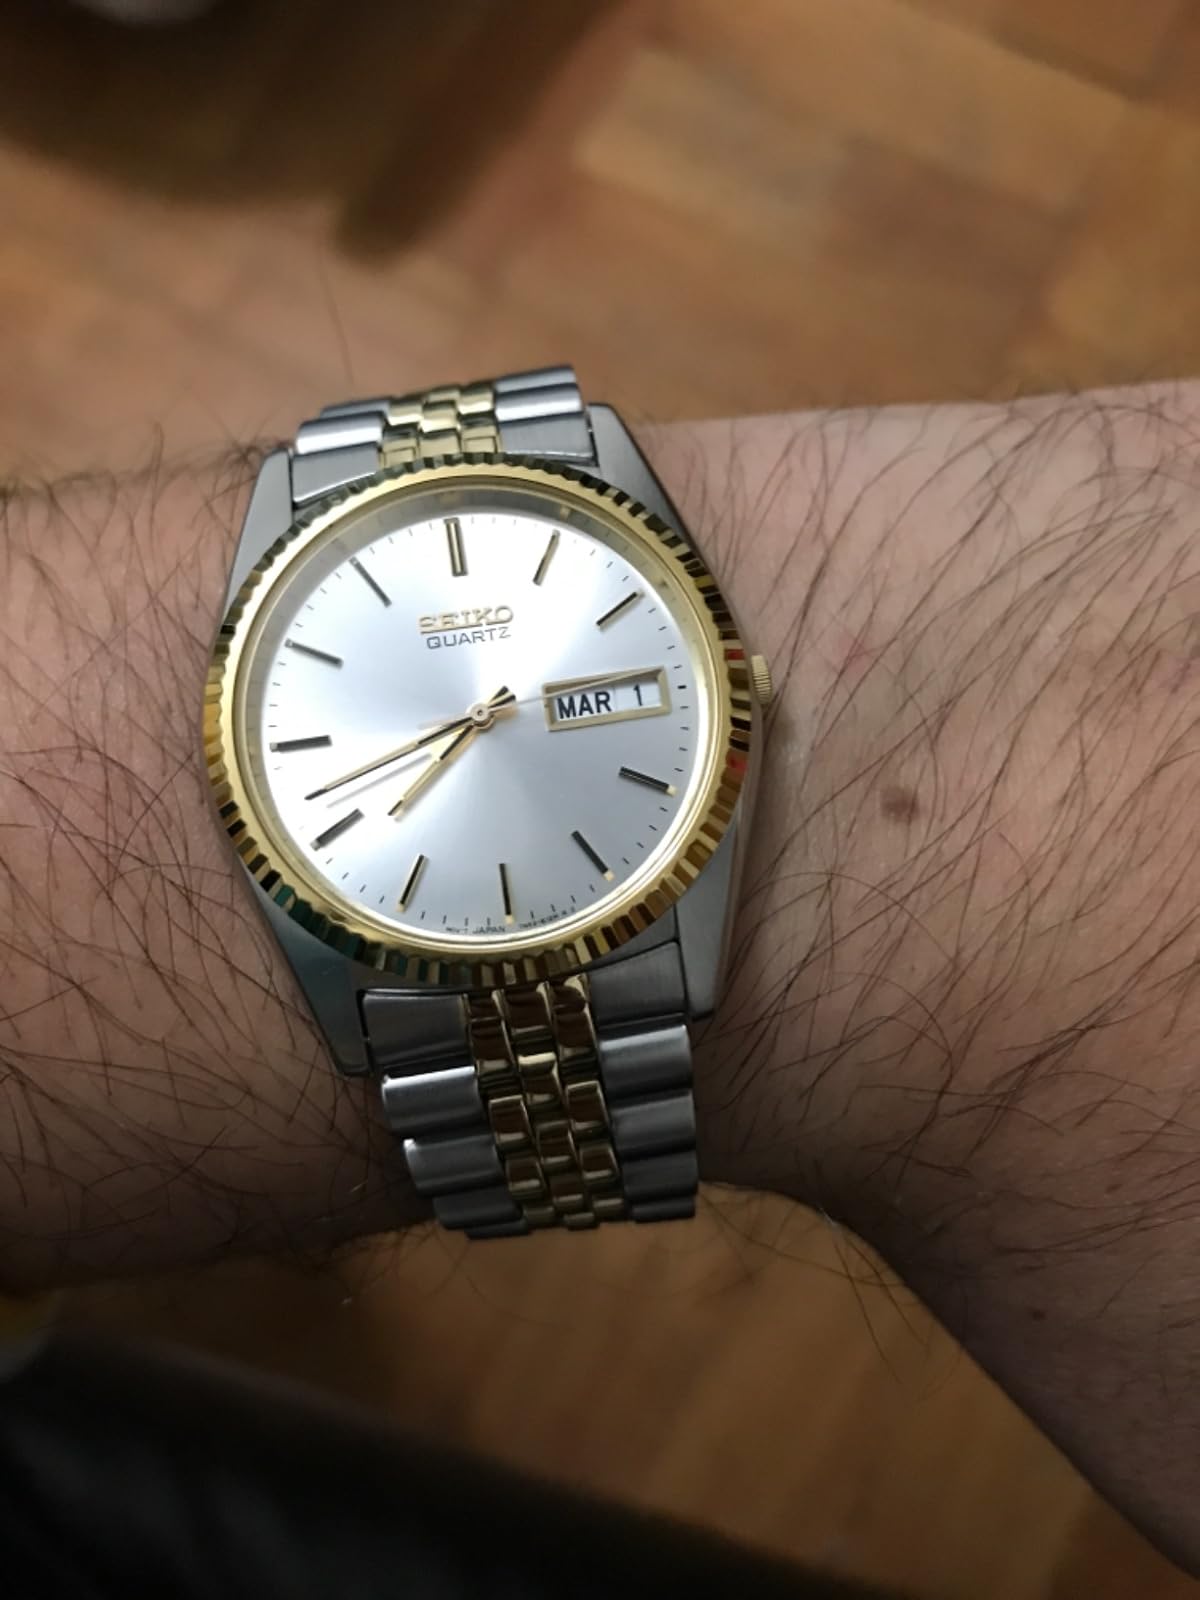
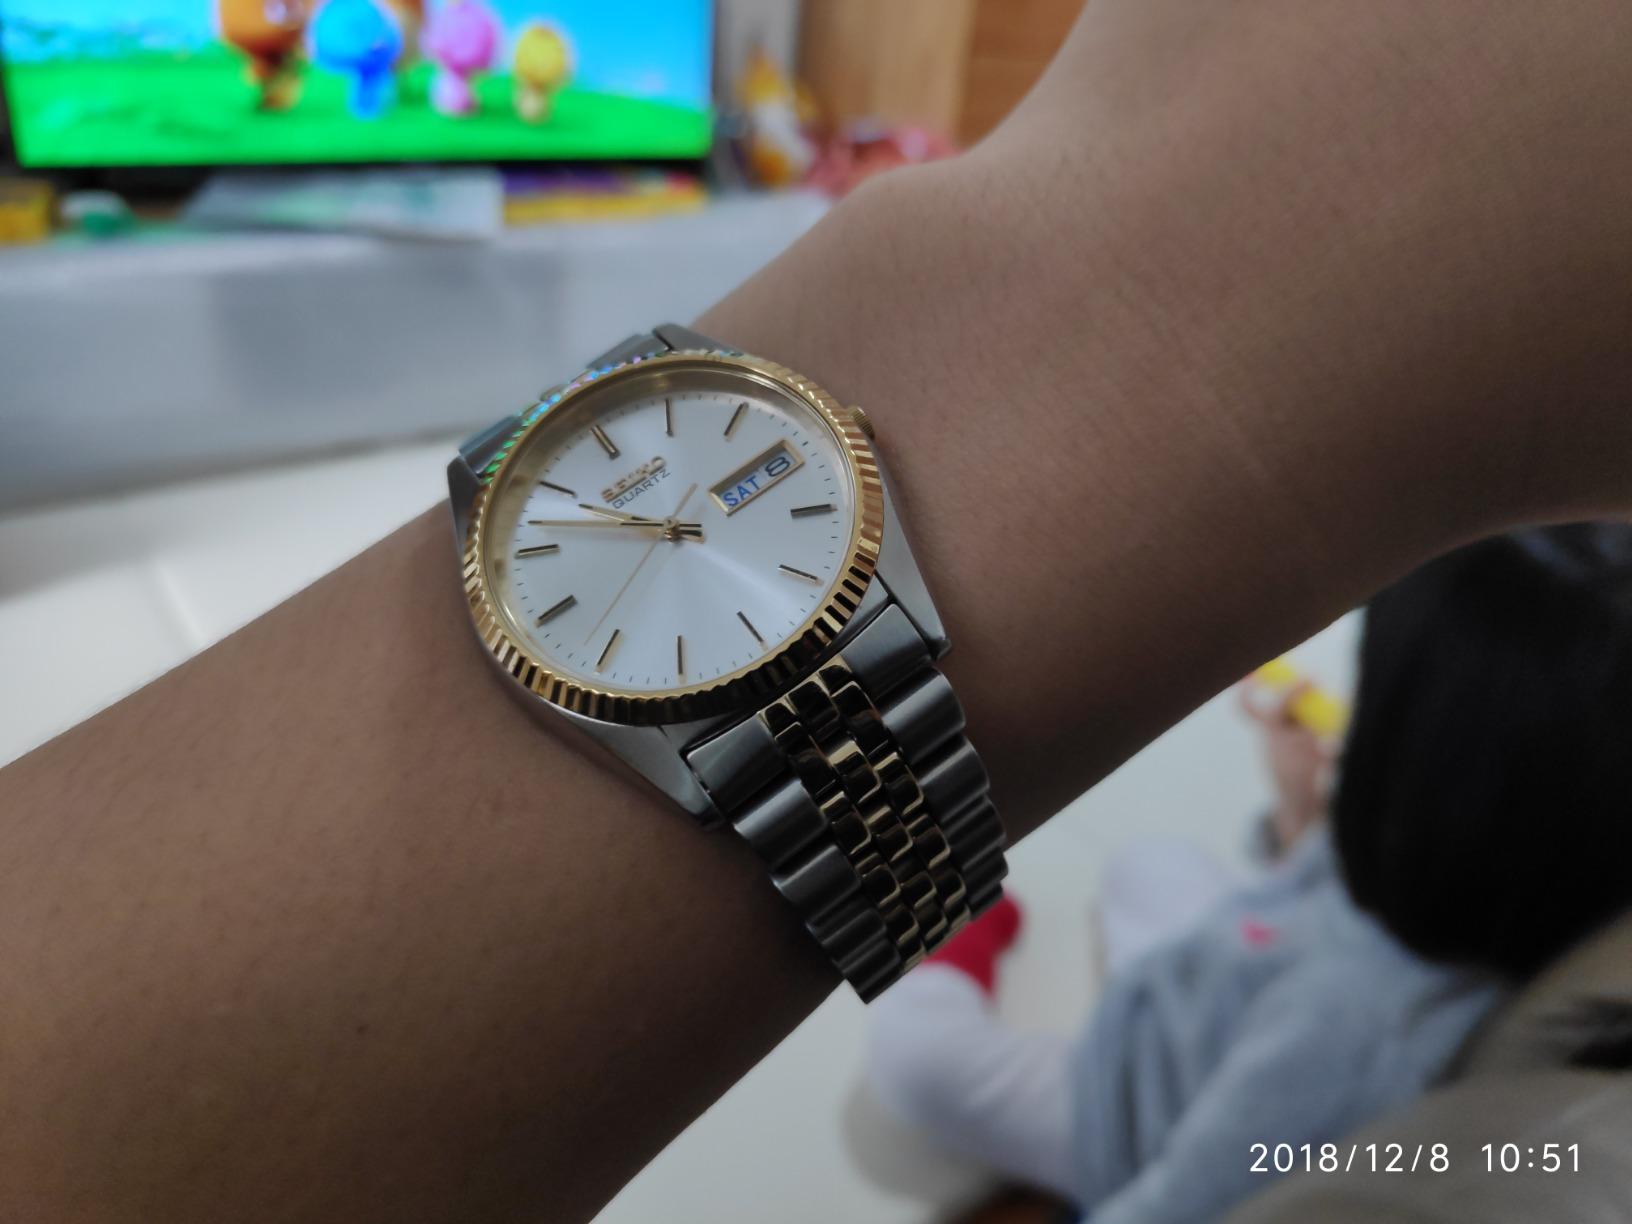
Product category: accessories_watch
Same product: yes